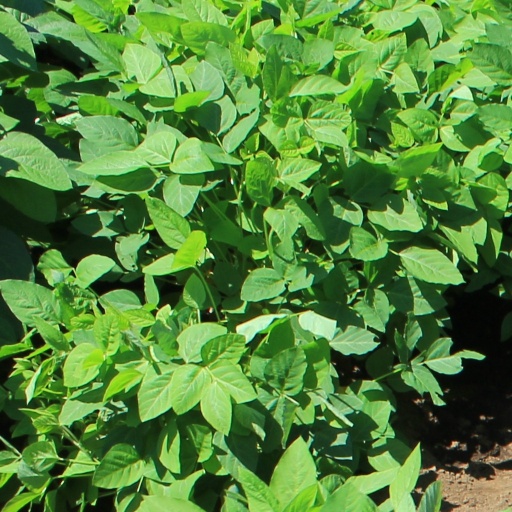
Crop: soybean